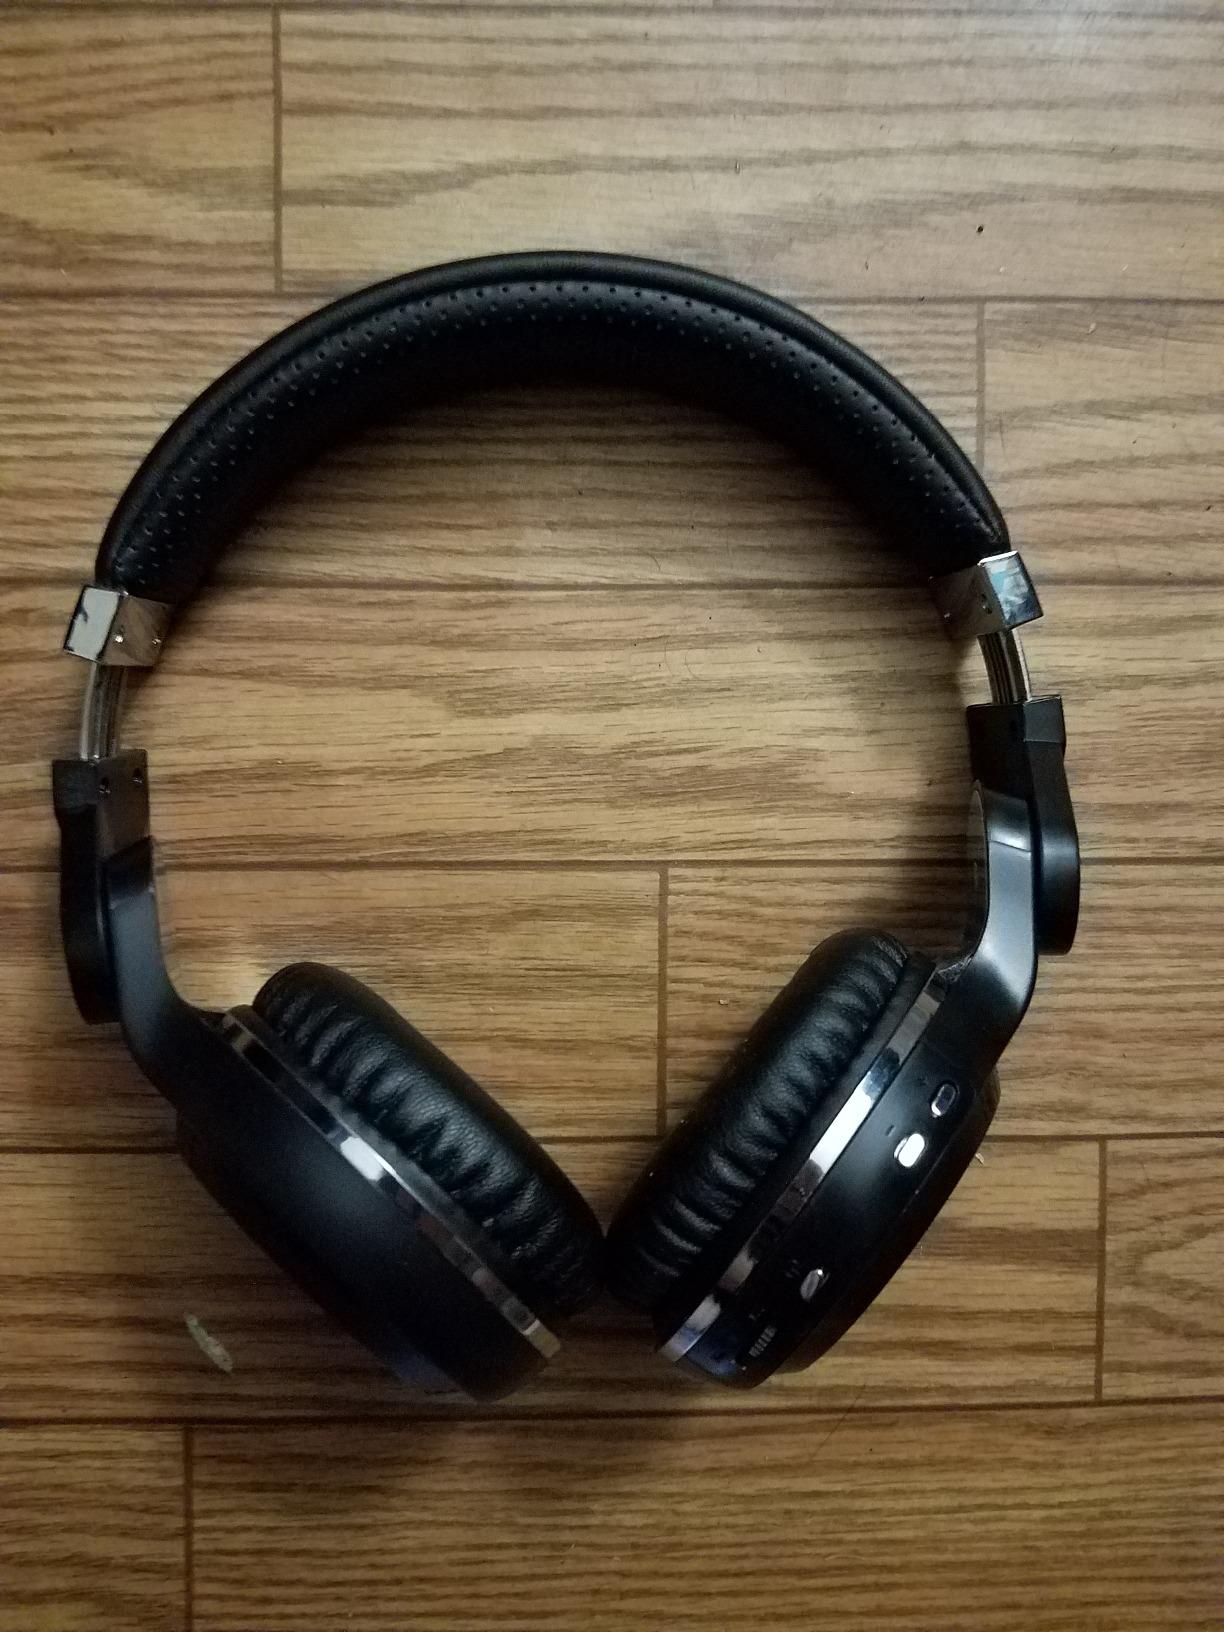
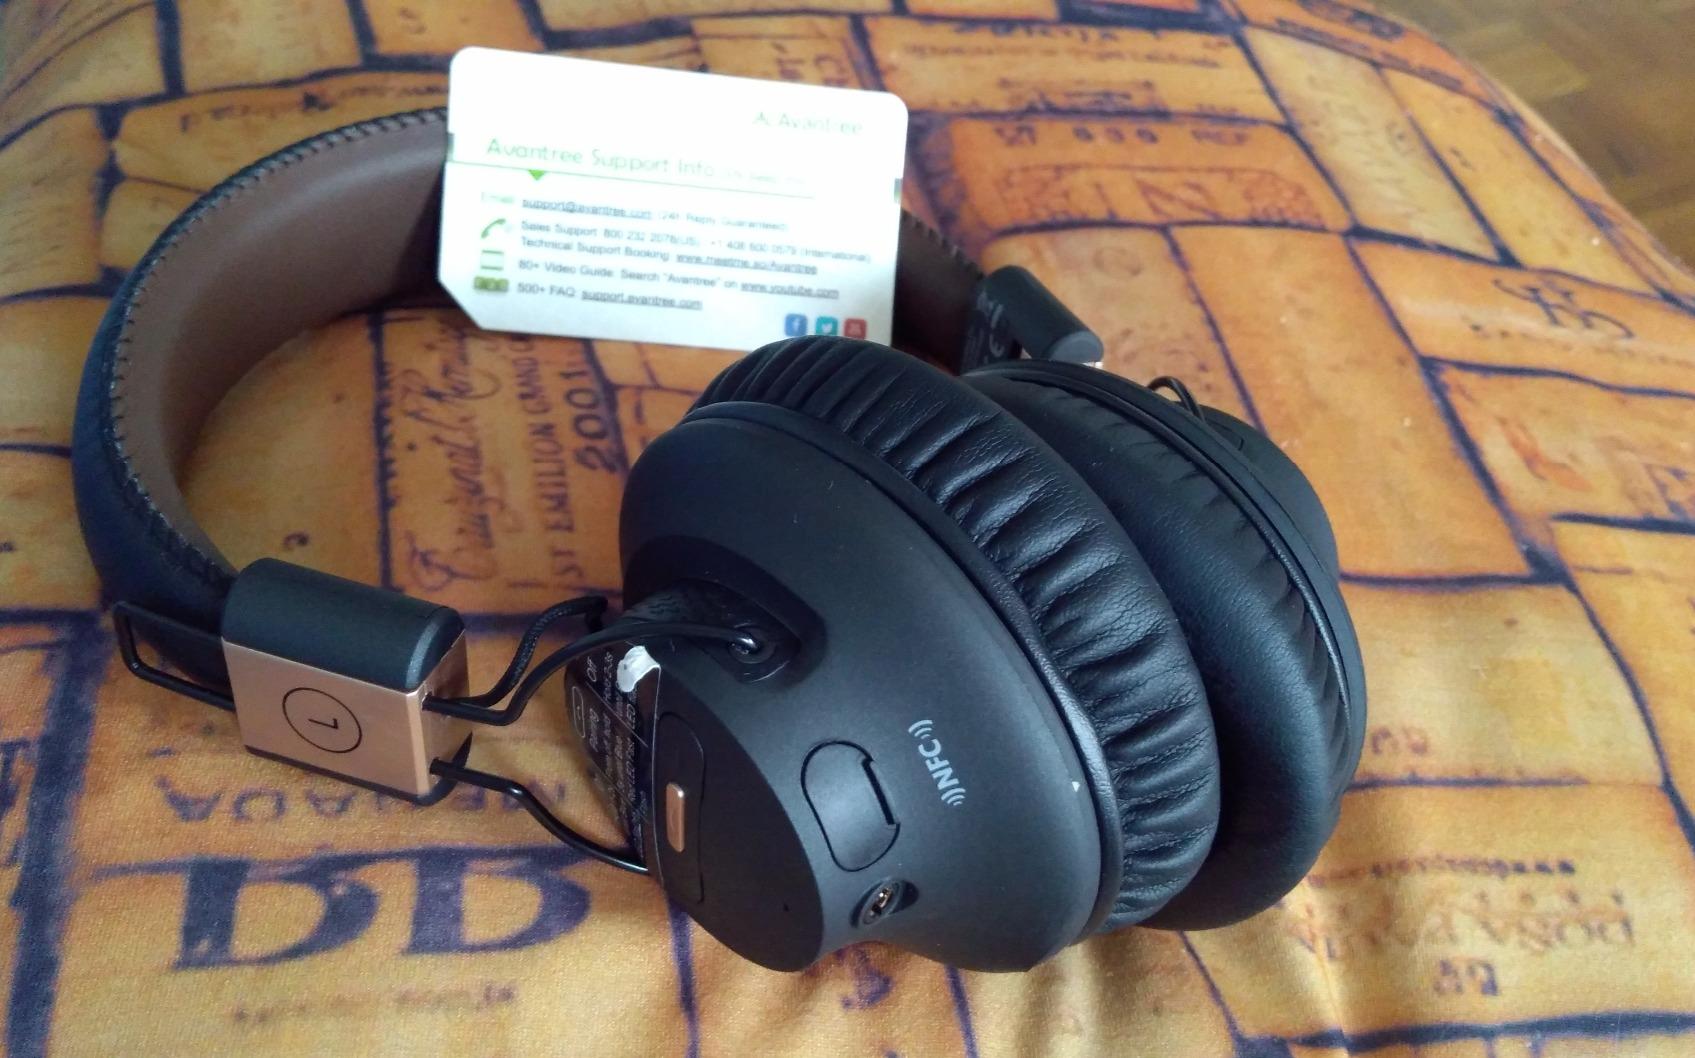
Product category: headphones
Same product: no